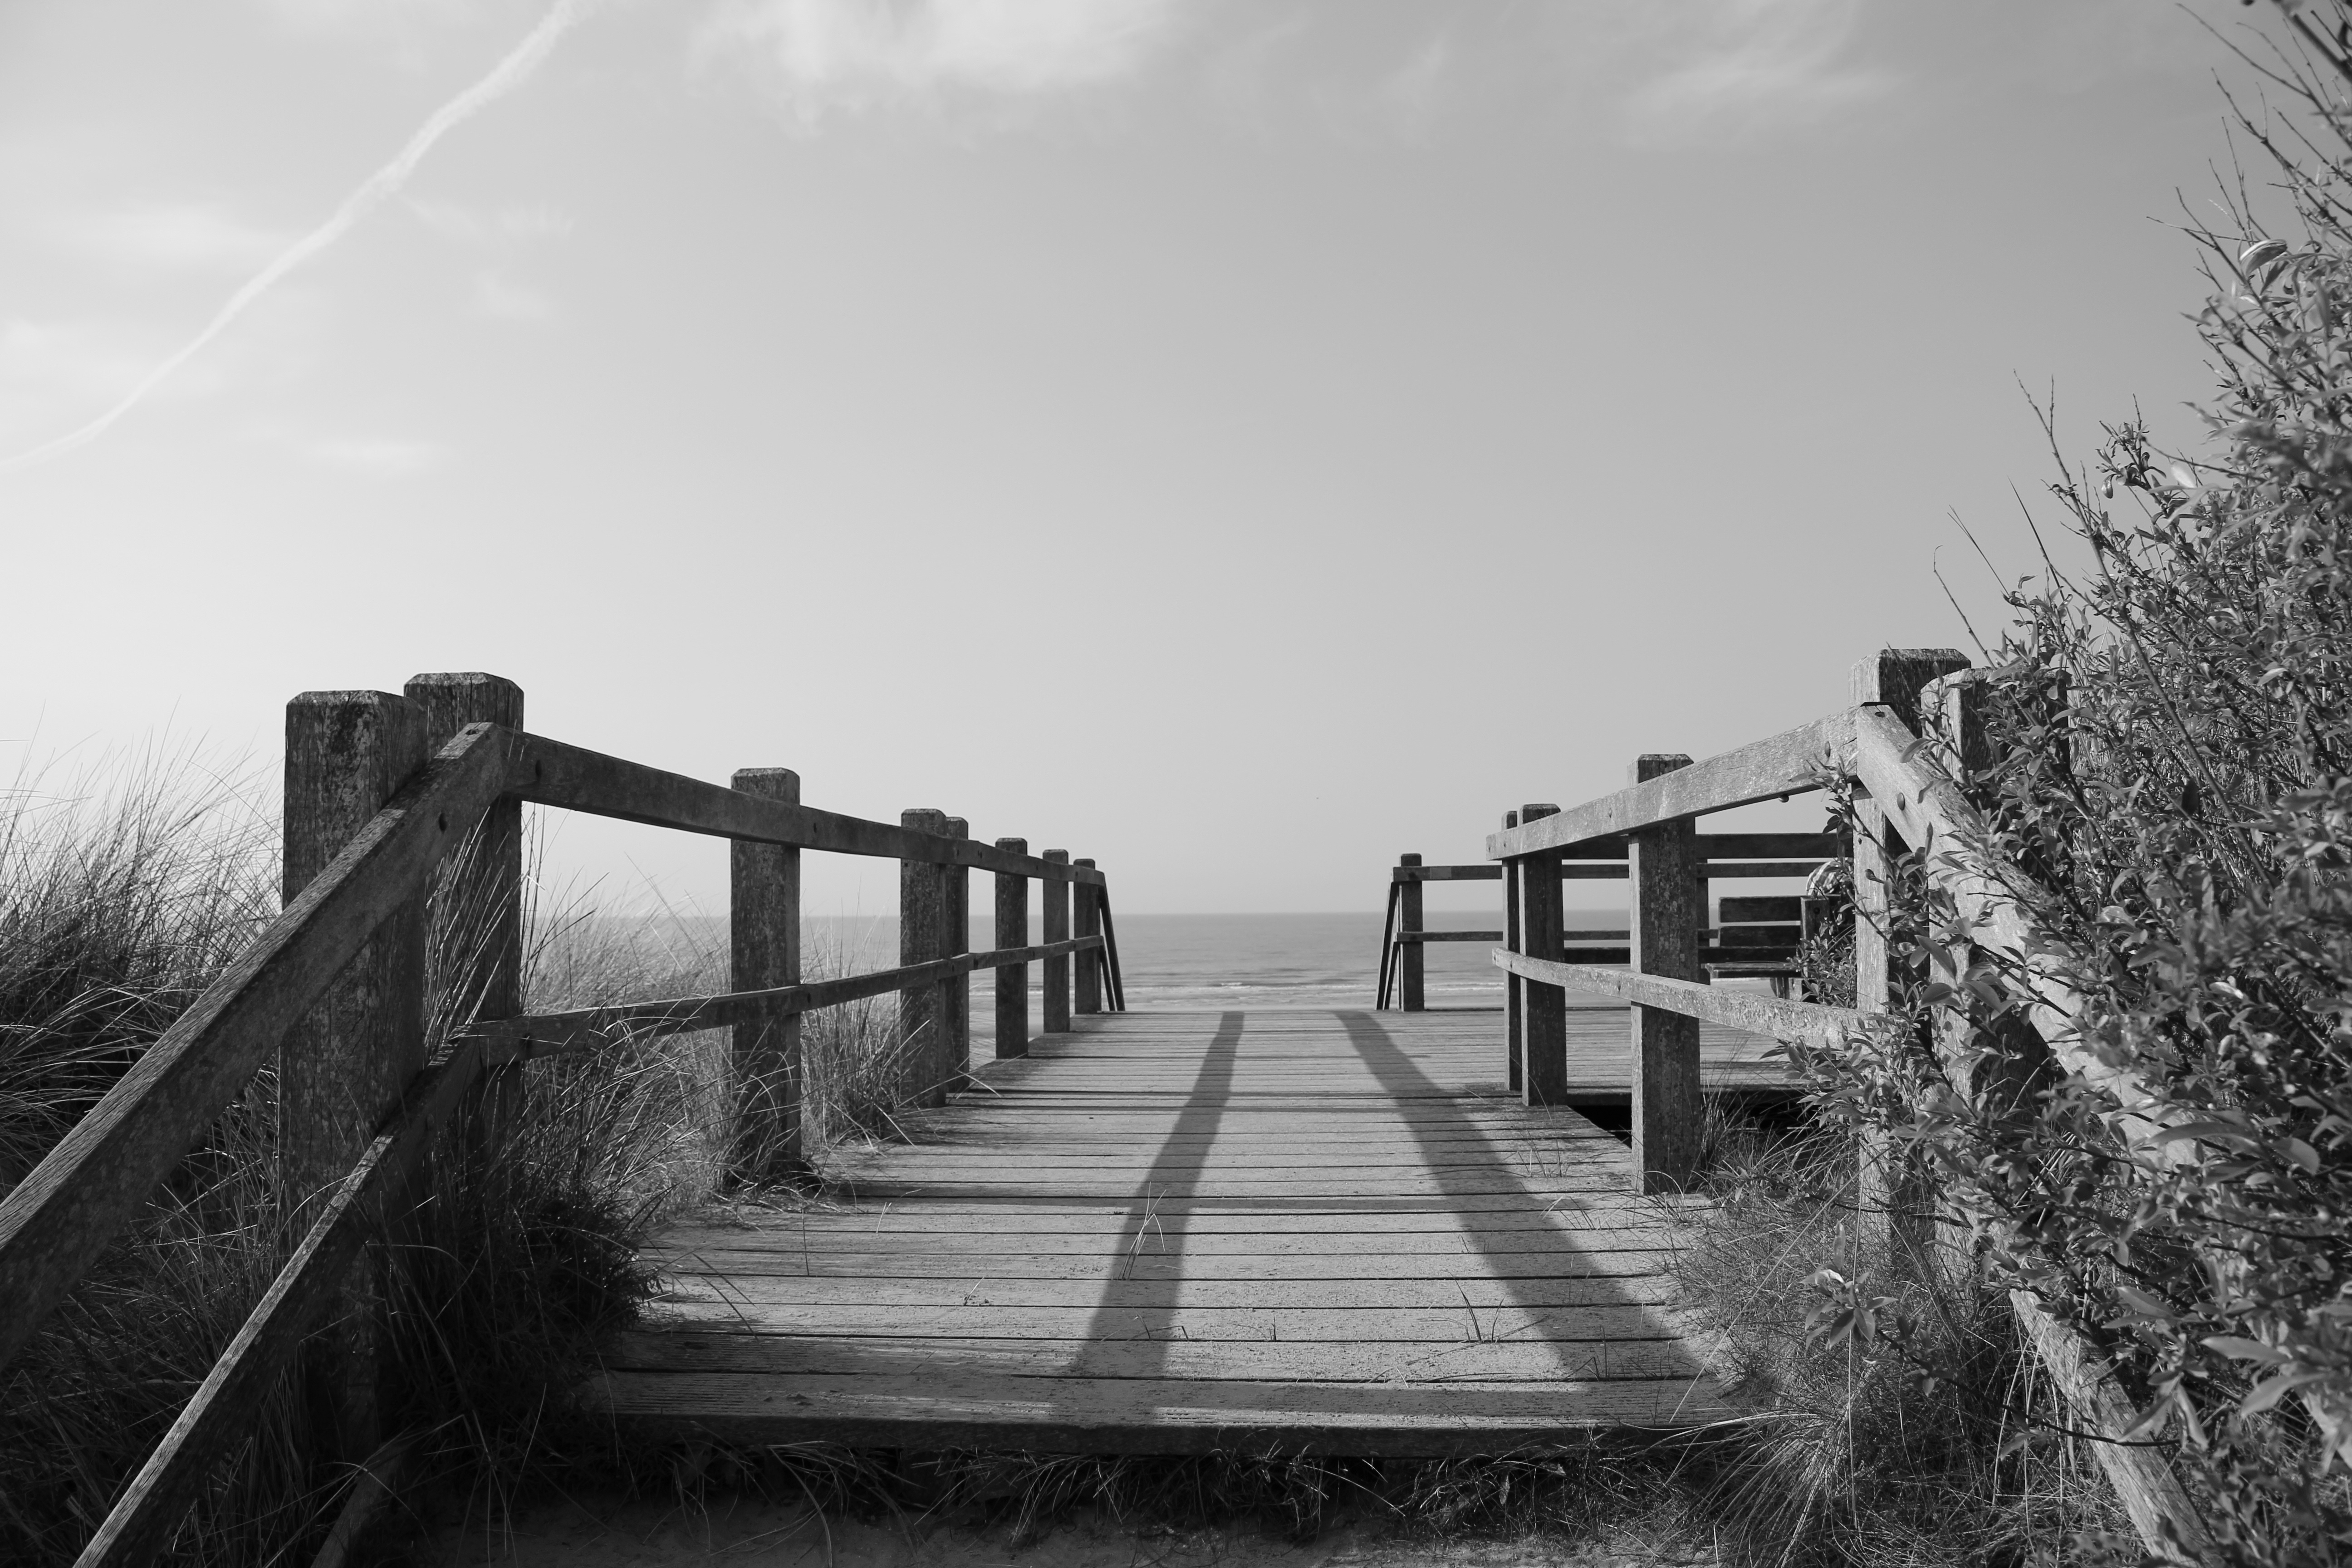
black and white, white, bridge, morning, black, monochrome, monochrome photography, atmospheric phenomenon